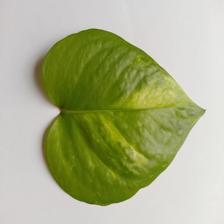
Label: Healthy